Deadly Illusions

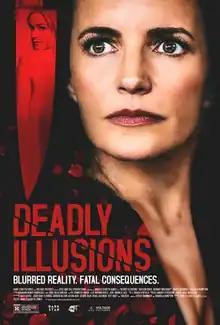
Release poster

Deadly Illusions is a 2021 American erotic thriller film written and directed by Anna Elizabeth James and starring Kristin Davis, Dermot Mulroney, Greer Grammer, and Shanola Hampton.